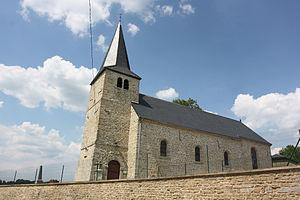
Mogues l’Église Saint Denis
Mogues est une commune française, située dans le département des Ardennes en région Grand Est.